Natalie Cook

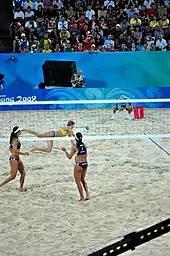
Cook (in yellow) in the 2008 Summer Olympics quarterfinals vs Brazil.

Cook partnered with Kerri Pottharst to represent Australia at the Atlanta Olympics in 1996, winning a bronze medal—the first time that beach volleyball had been an Olympic sport. In the same year, the pair won a silver medal at the world championships, and came first in the World Tour Event in Japan.